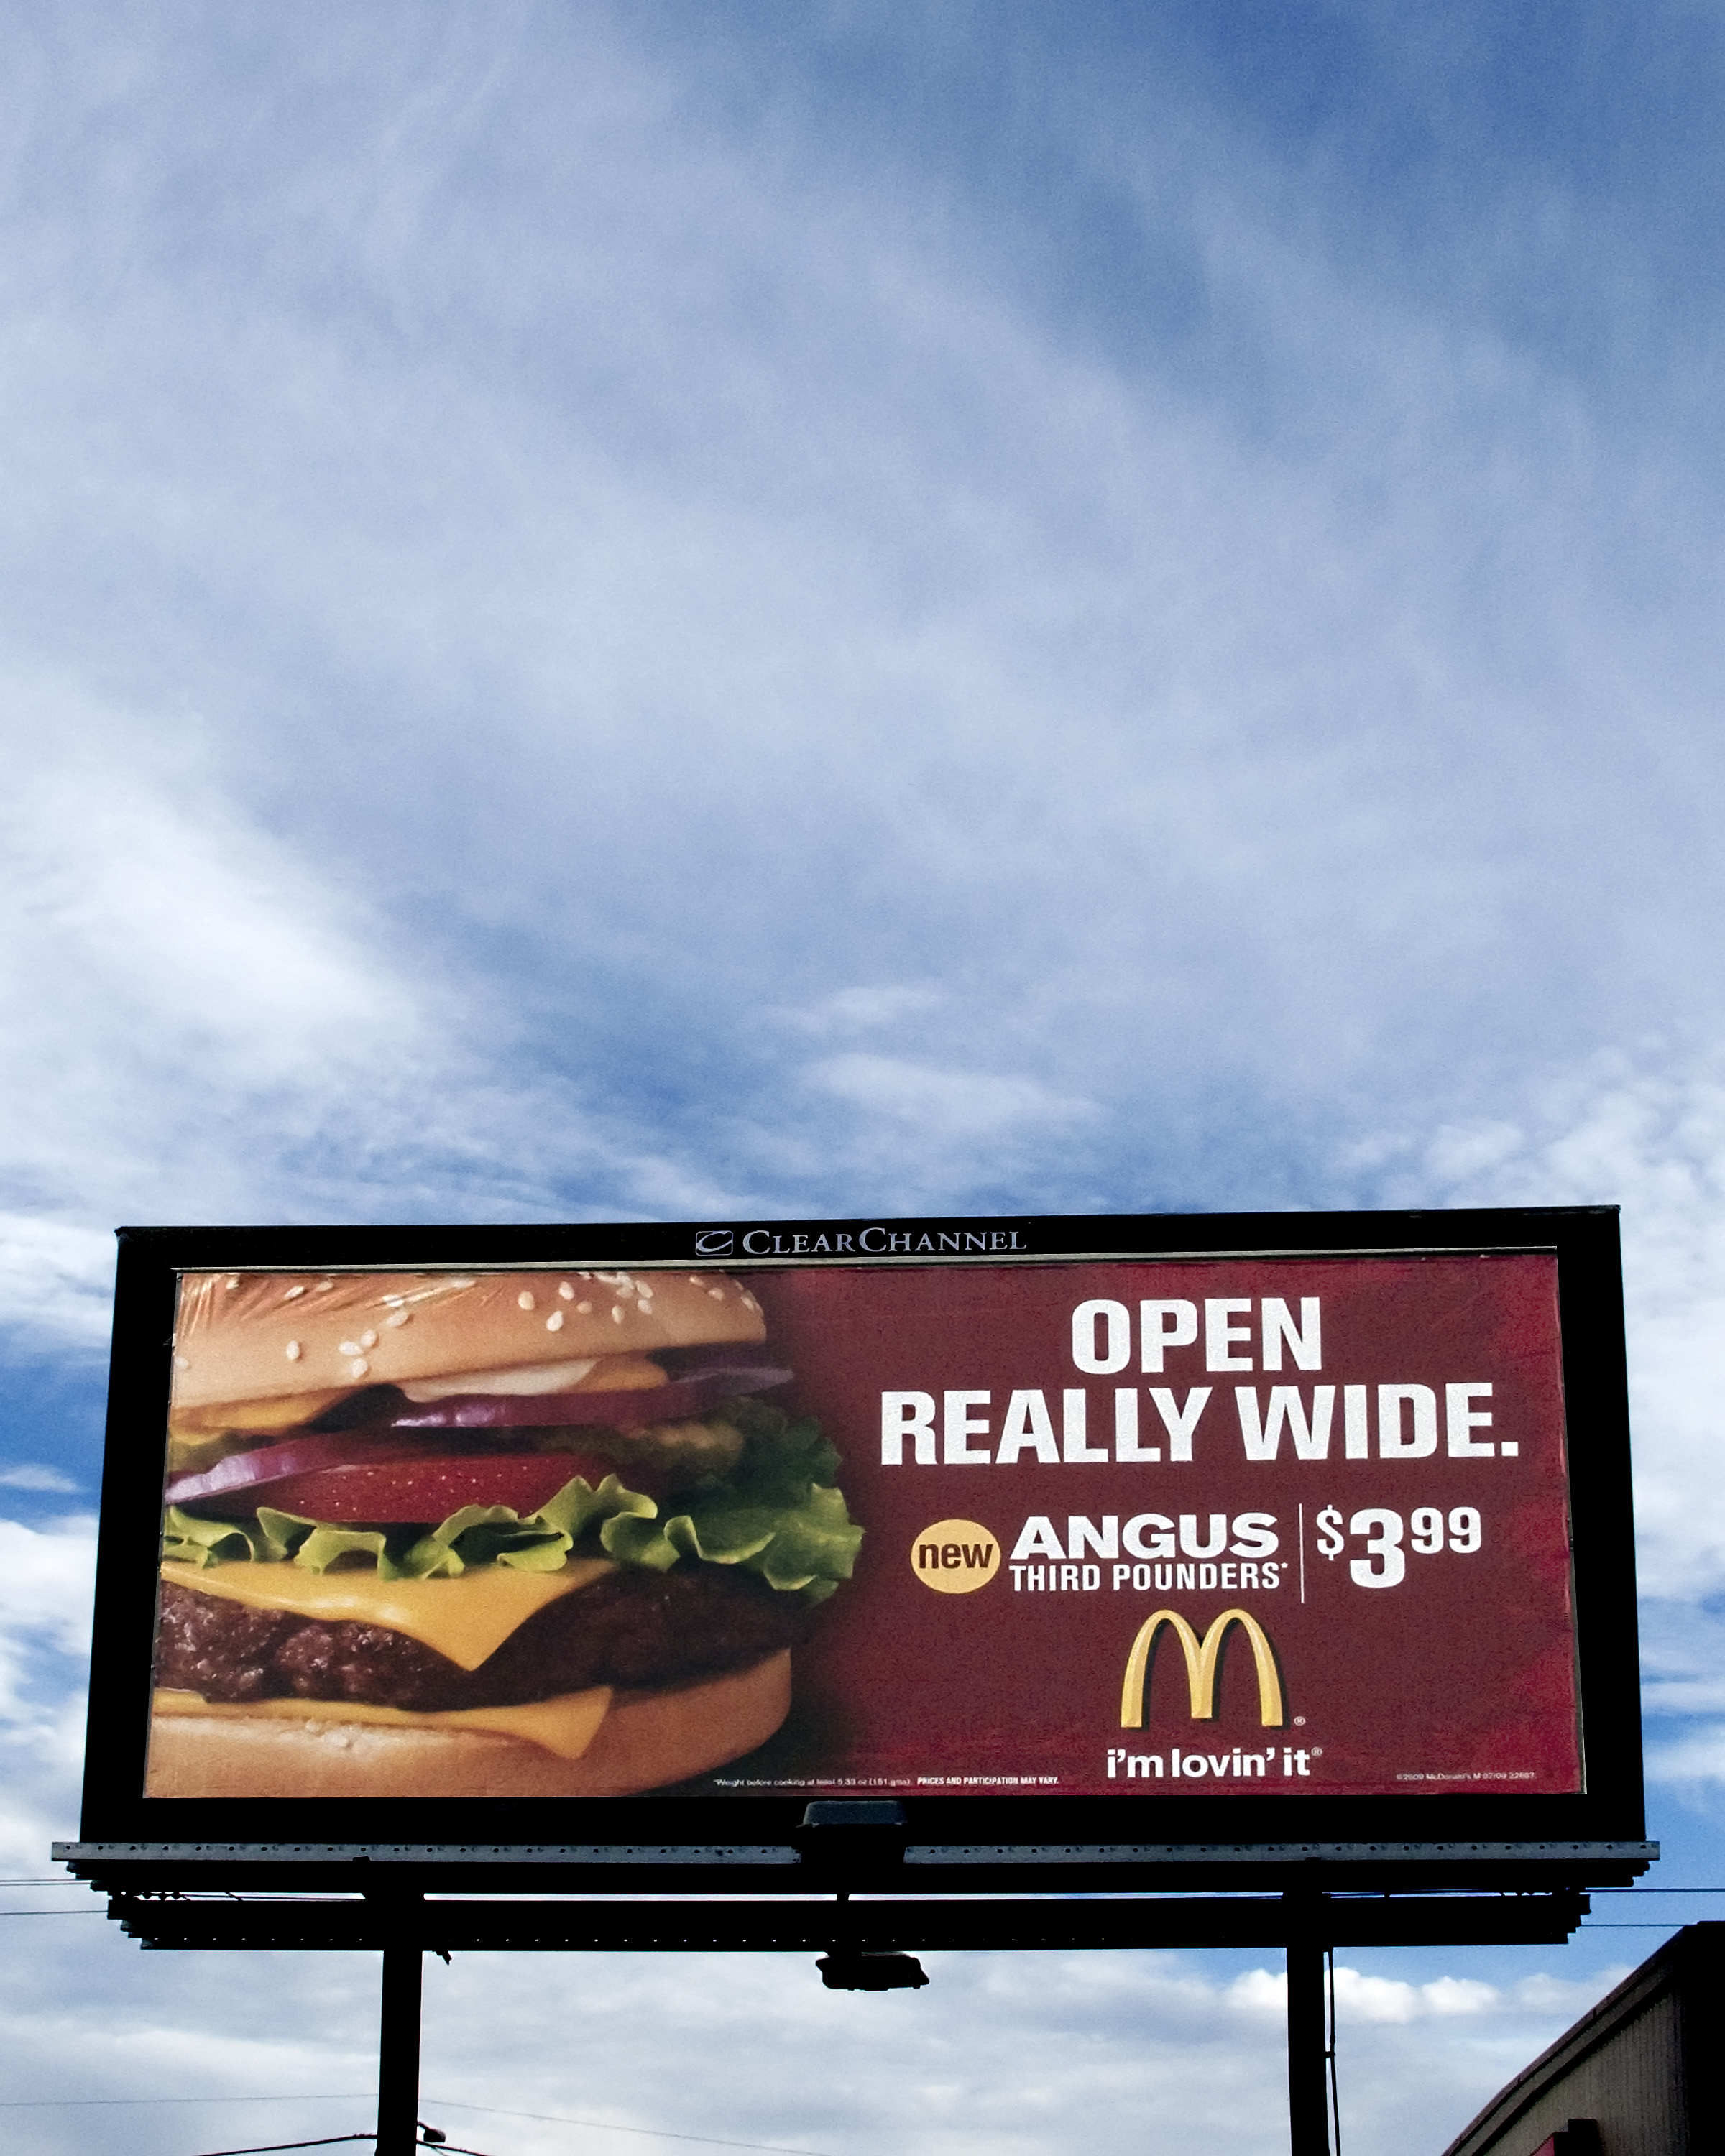
advertising, sign, signage, billboard, display device